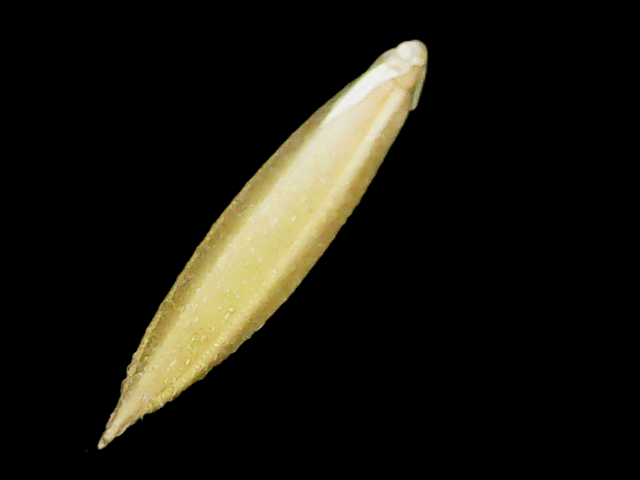
Rice variety: Binadhan25